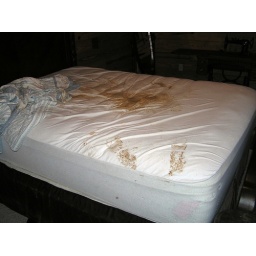
was doing the laundry when one of the dogs opened the backdoor by herself and jumped on the bed